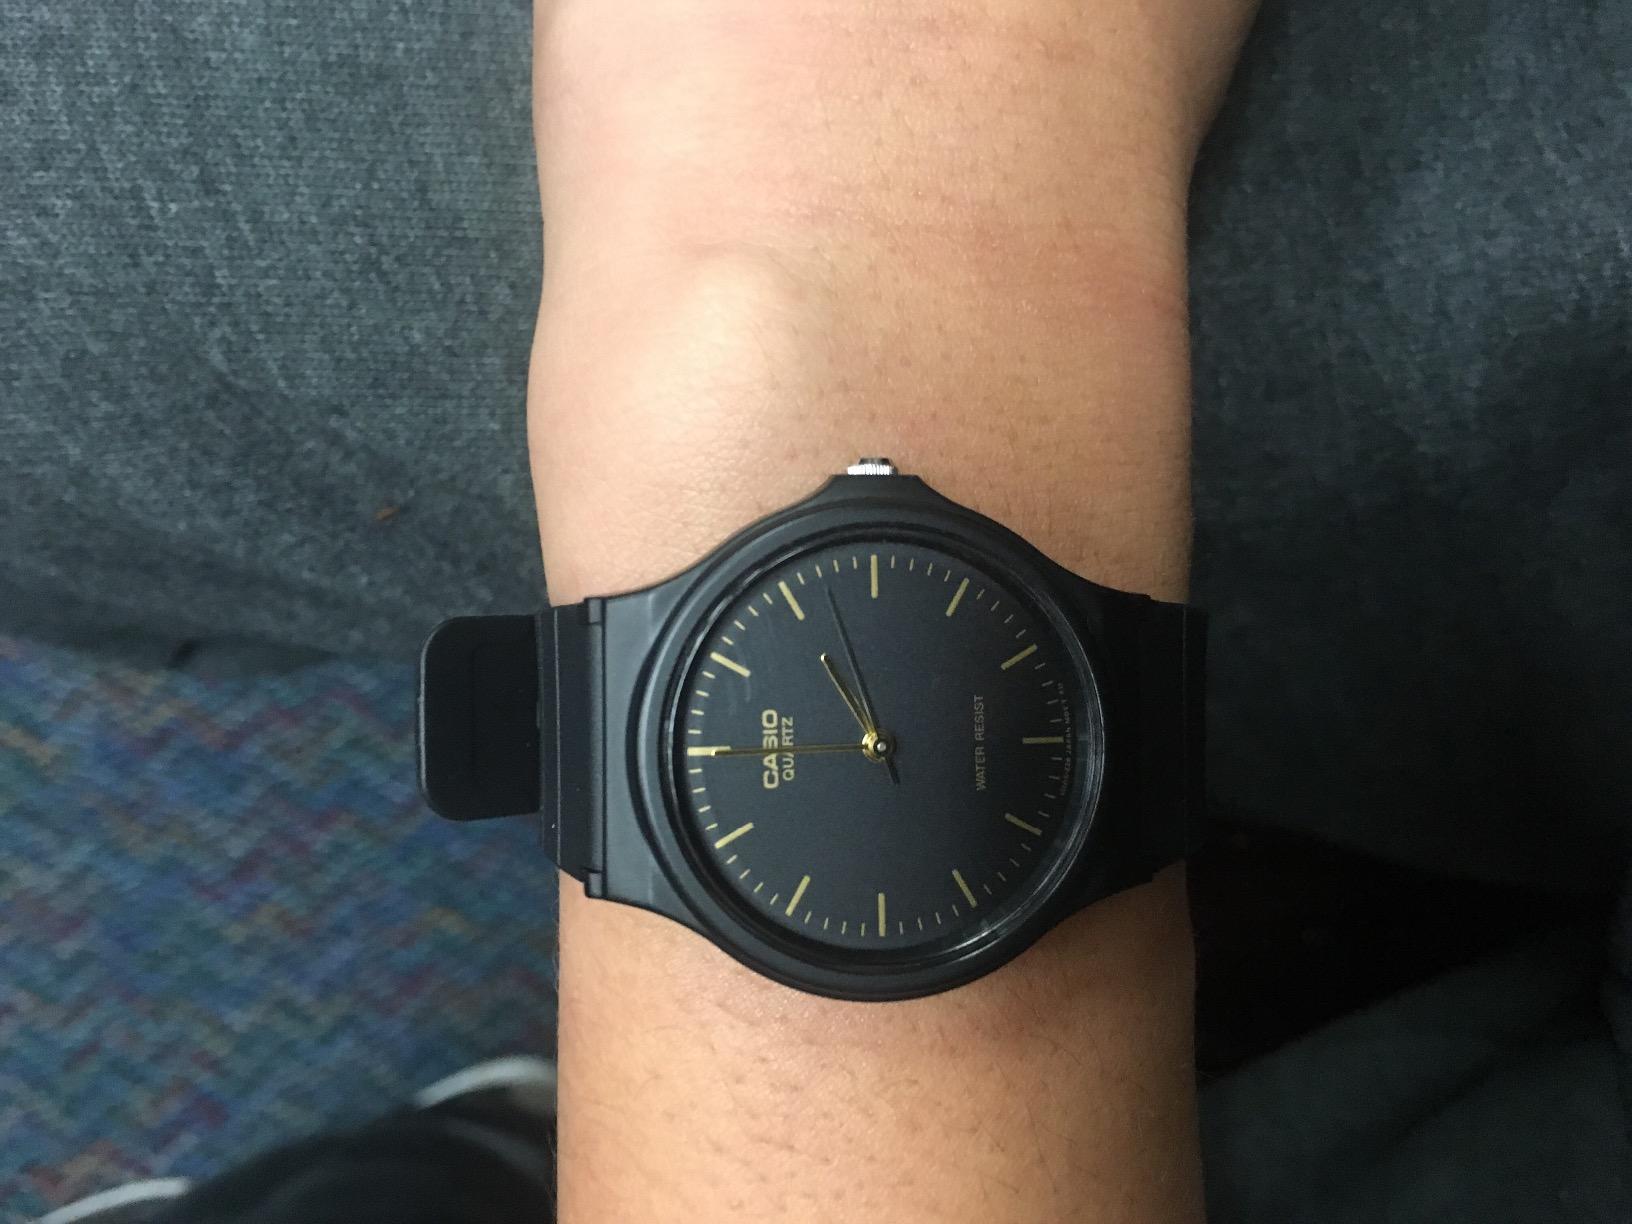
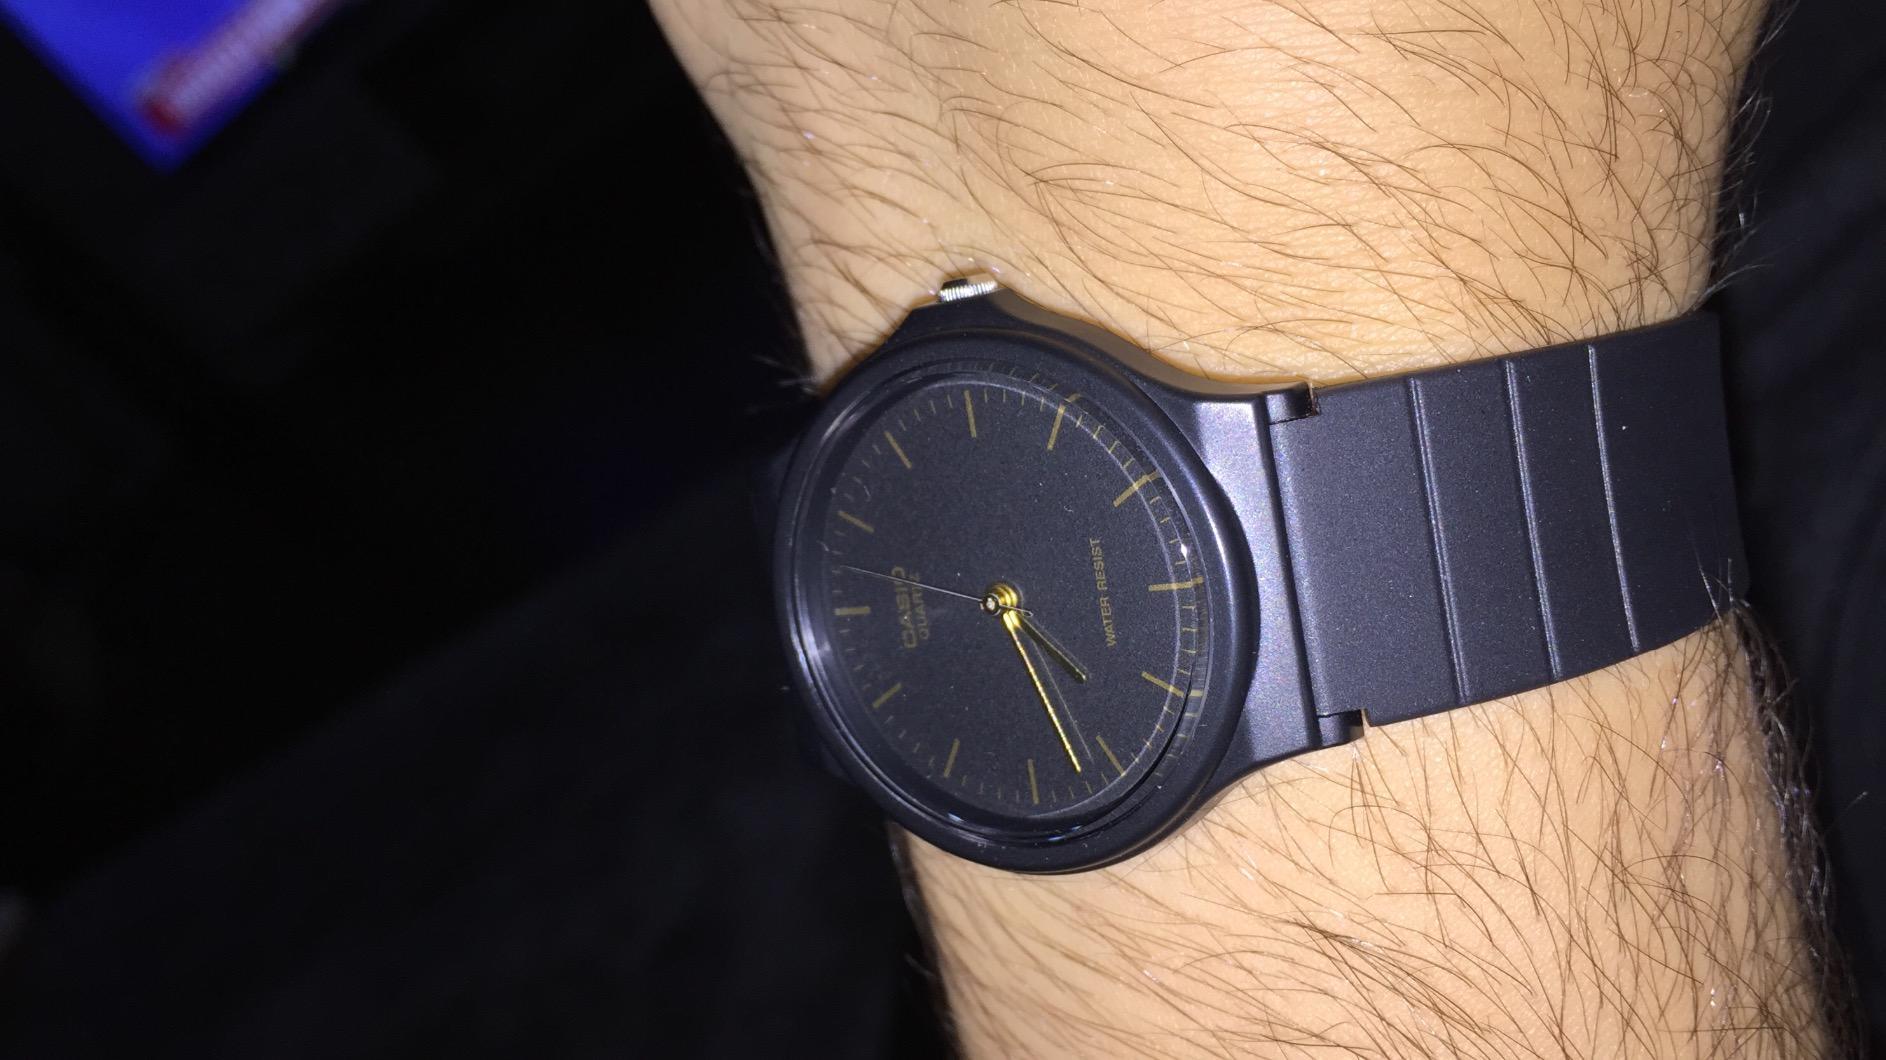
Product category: accessories_watch
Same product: yes